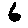
Label: 6